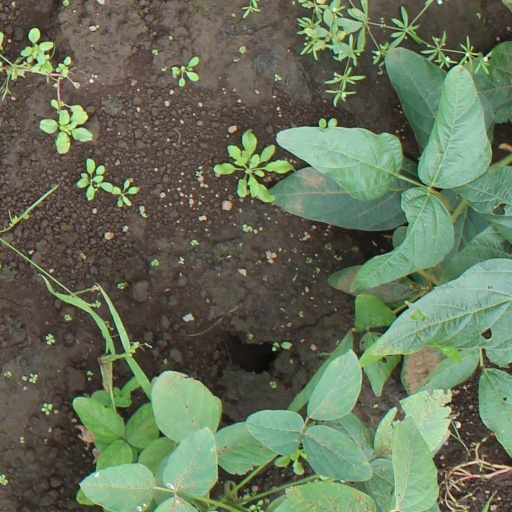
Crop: soybean